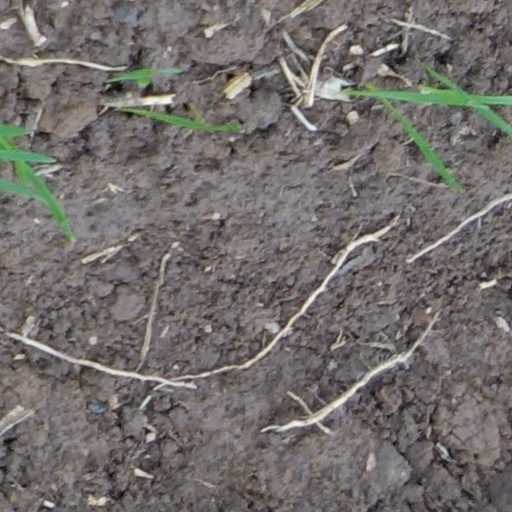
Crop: wheat